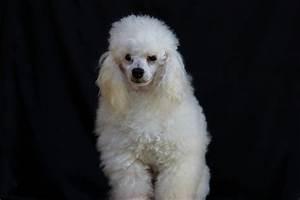
dog